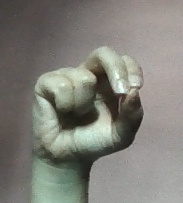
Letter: gaaf